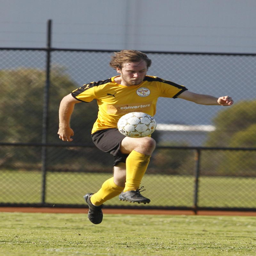
person takes control of the ball .